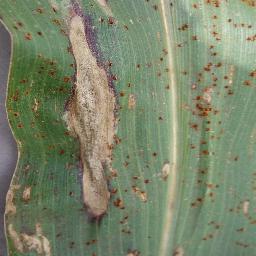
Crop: corn
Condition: (maize)_northern_blight